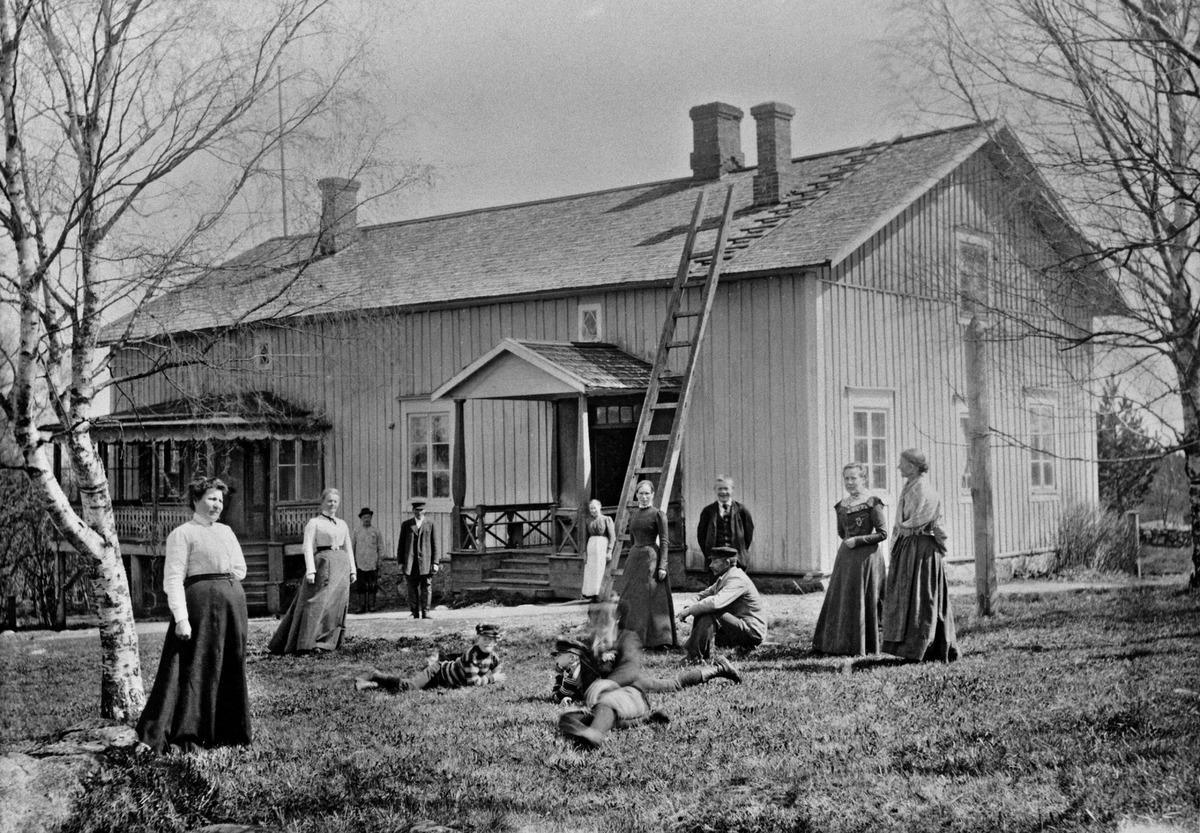
Oulunkylä, Petaksen talo
sisällön kuvaus: Oulunkylä, Petaksen talo. mustavalkoinen
Ajankohta: kuvausaika 1900 -luvun alku
Paikka: Suomi, Uusimaa, Helsinki, Oulunkylä Helsinki
Aiheet: asuinrakennukset puurakennukset, kotitaloudet, perheet, lapset, palkolliset, vaatteet